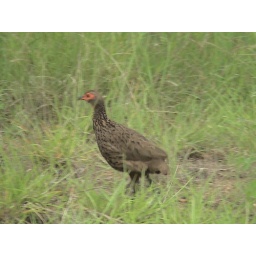
they loved to stop the cars on the road and weren't slightest bit intimidated by a vehicle coming their way